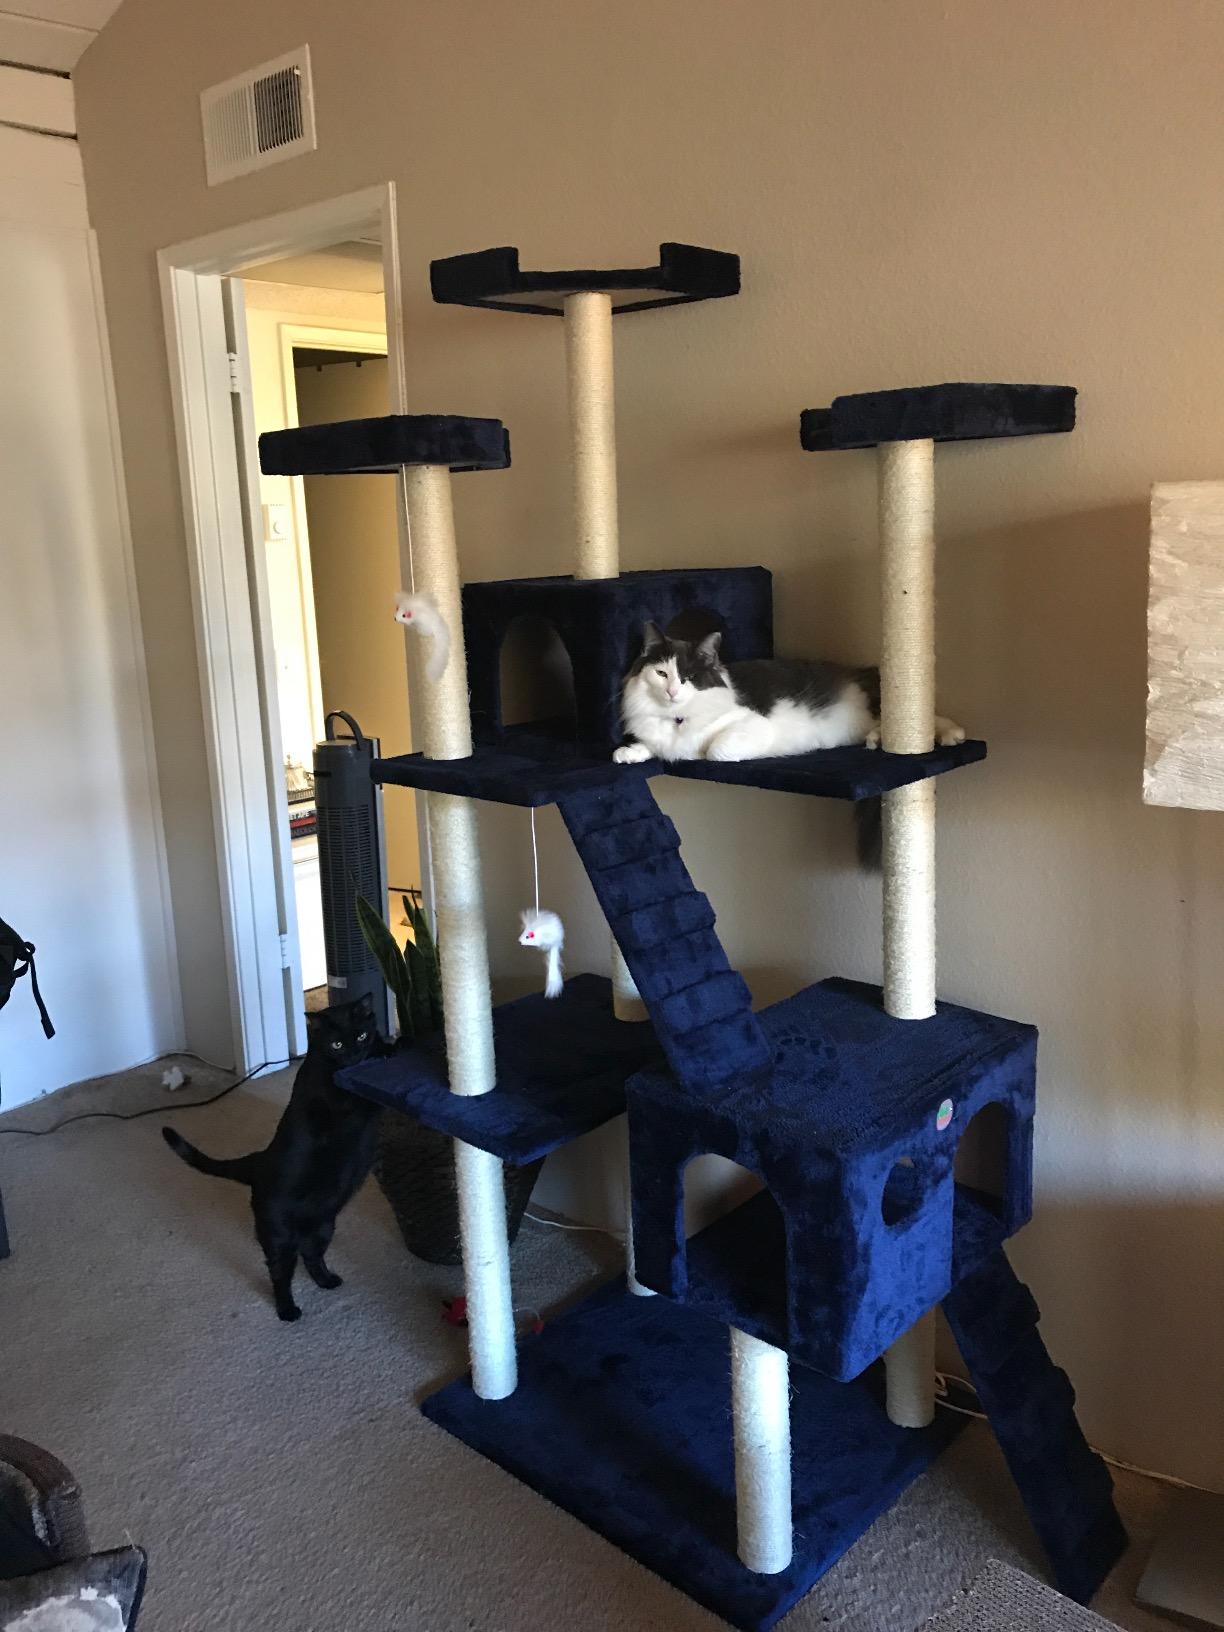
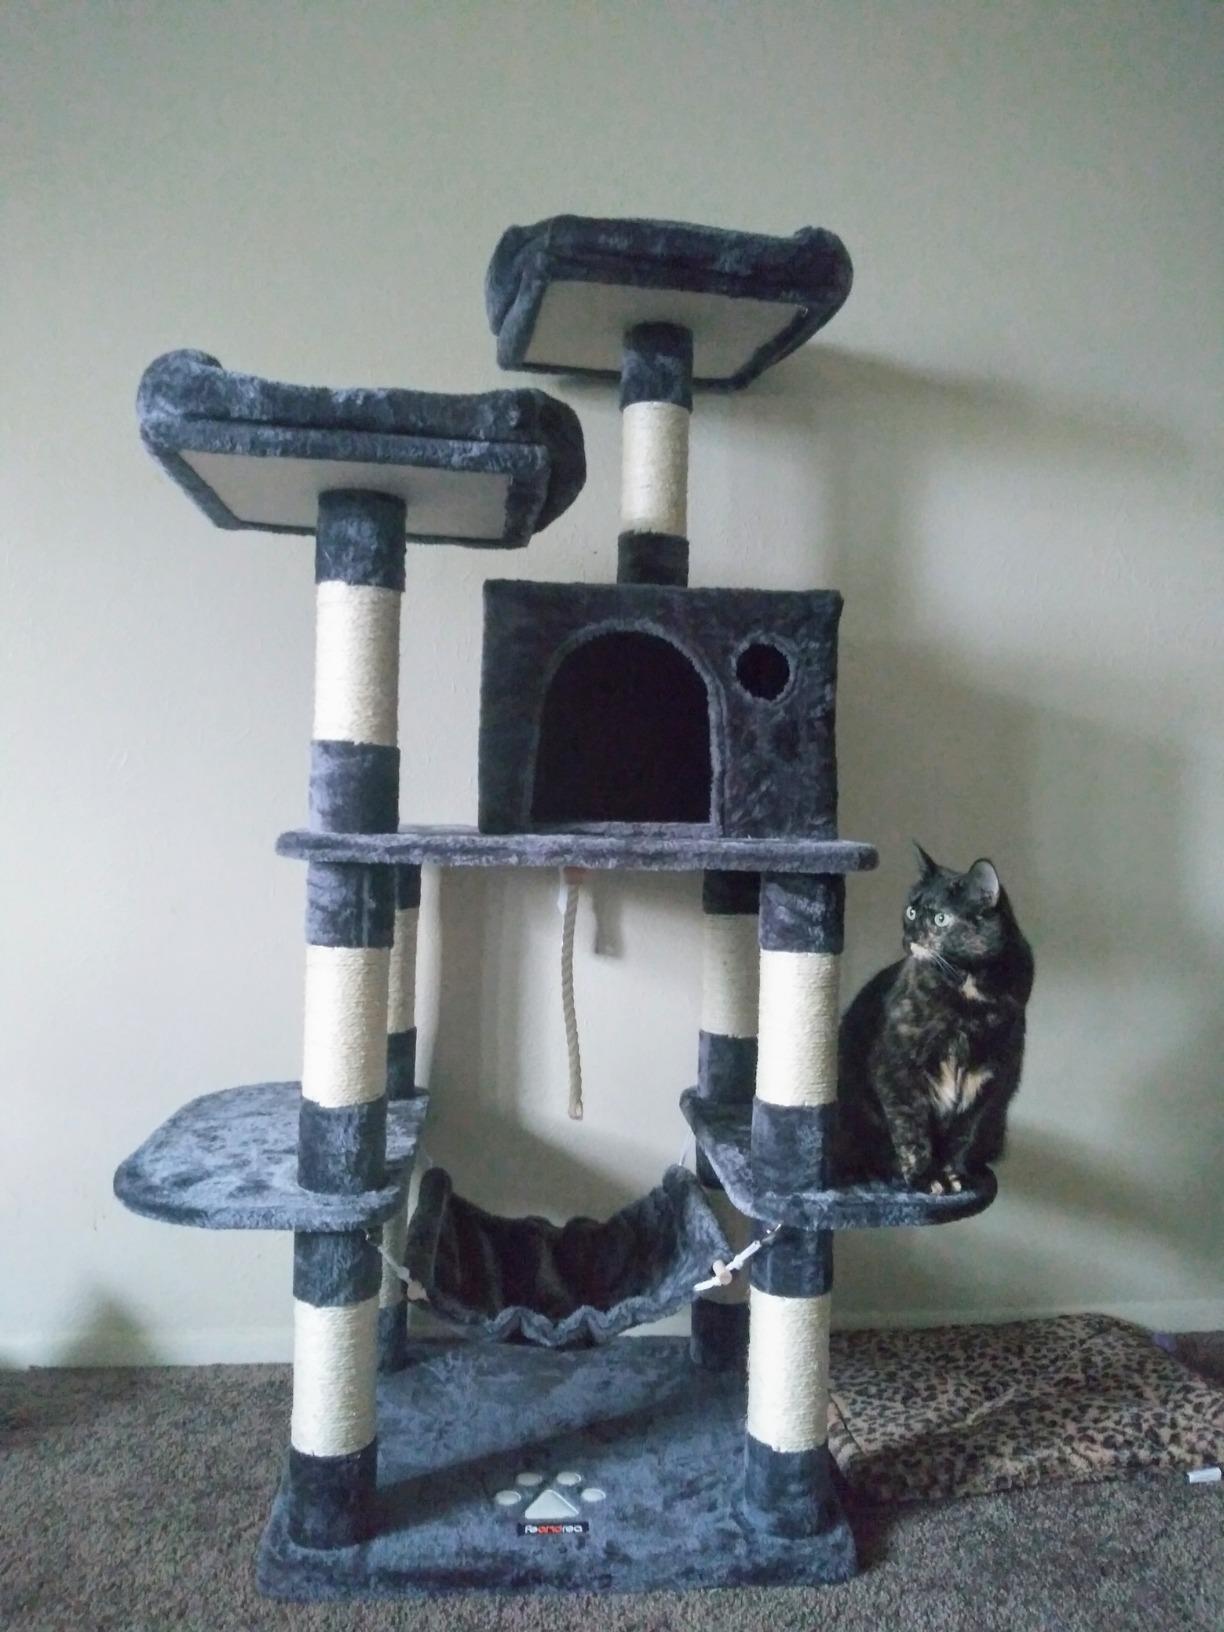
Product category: items_cat tree
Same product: no